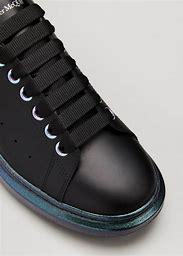
Brand: alexander
Model: mcqueen Oversized